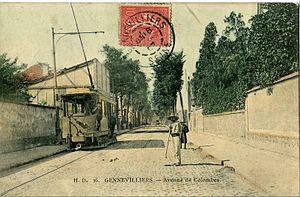
Carte postale ancienne éditée par HD N°26GENNEVILLIERS
Gennevilliers est une commune française située dans le département des Hauts-de-Seine en région Île-de-France, située à 3,8km au nord-ouest de Paris. Située dans une boucle de la Seine, c'est le site du plus important port fluvial de la région parisienne.
L'avenue Lucien-Lanternier est une voie de communication située sur la commune de Gennevilliers. Elle suit le tracé de la route nationale 186.